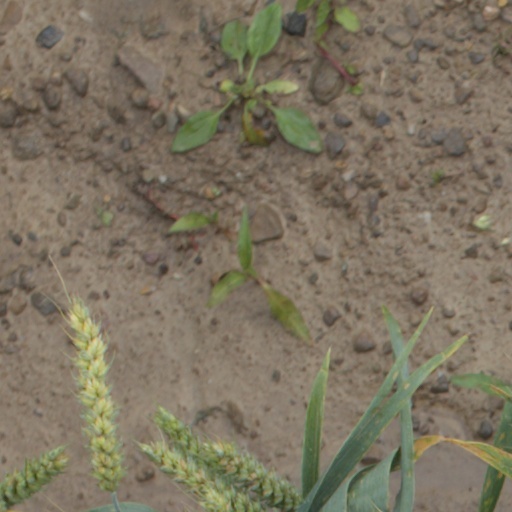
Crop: wheat